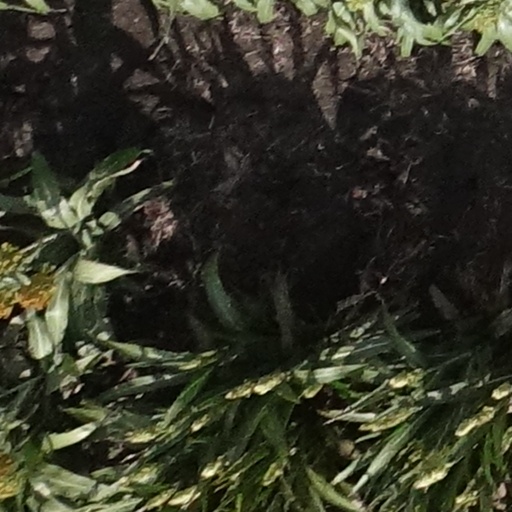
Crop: sorghum